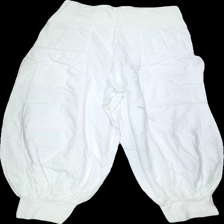
View: back
Type: Trousers
Category: Ladies
Brand: Not in the list
Brand text on label: Saprema
Colors: White
Material: 100%cotton
Pattern: Logo print
Cut: Loose
Season: Spring
Stains: Major
Smell: Minor
Price range: <50
Recommended usage: Export